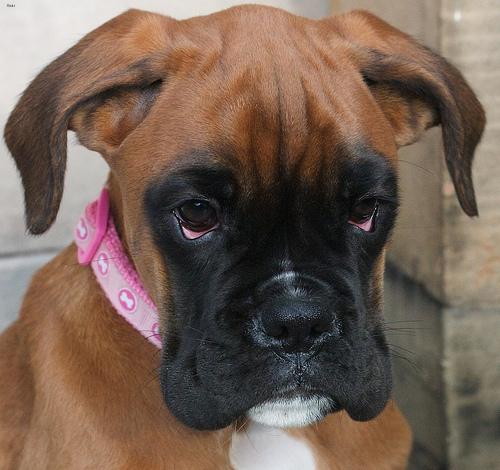
Breed: boxer